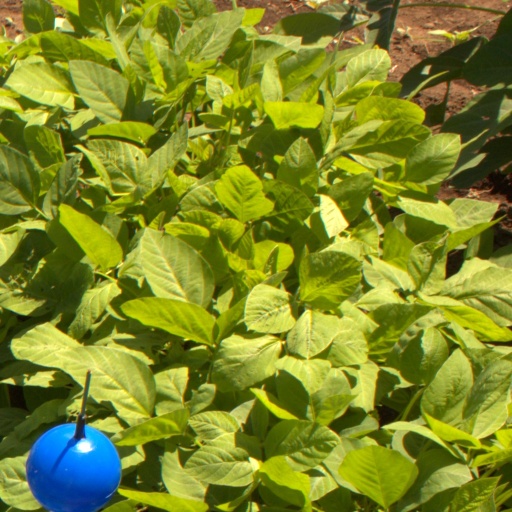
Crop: soybean